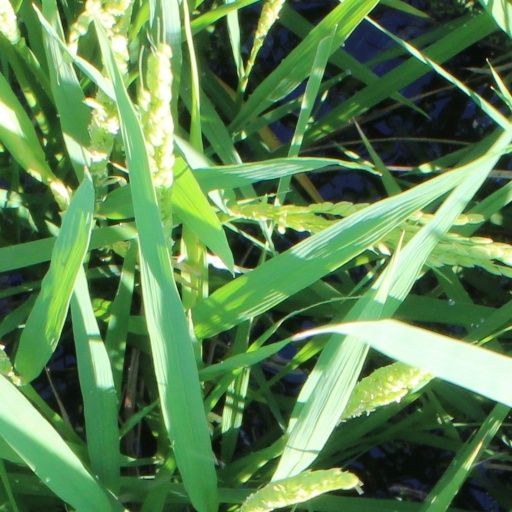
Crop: rice